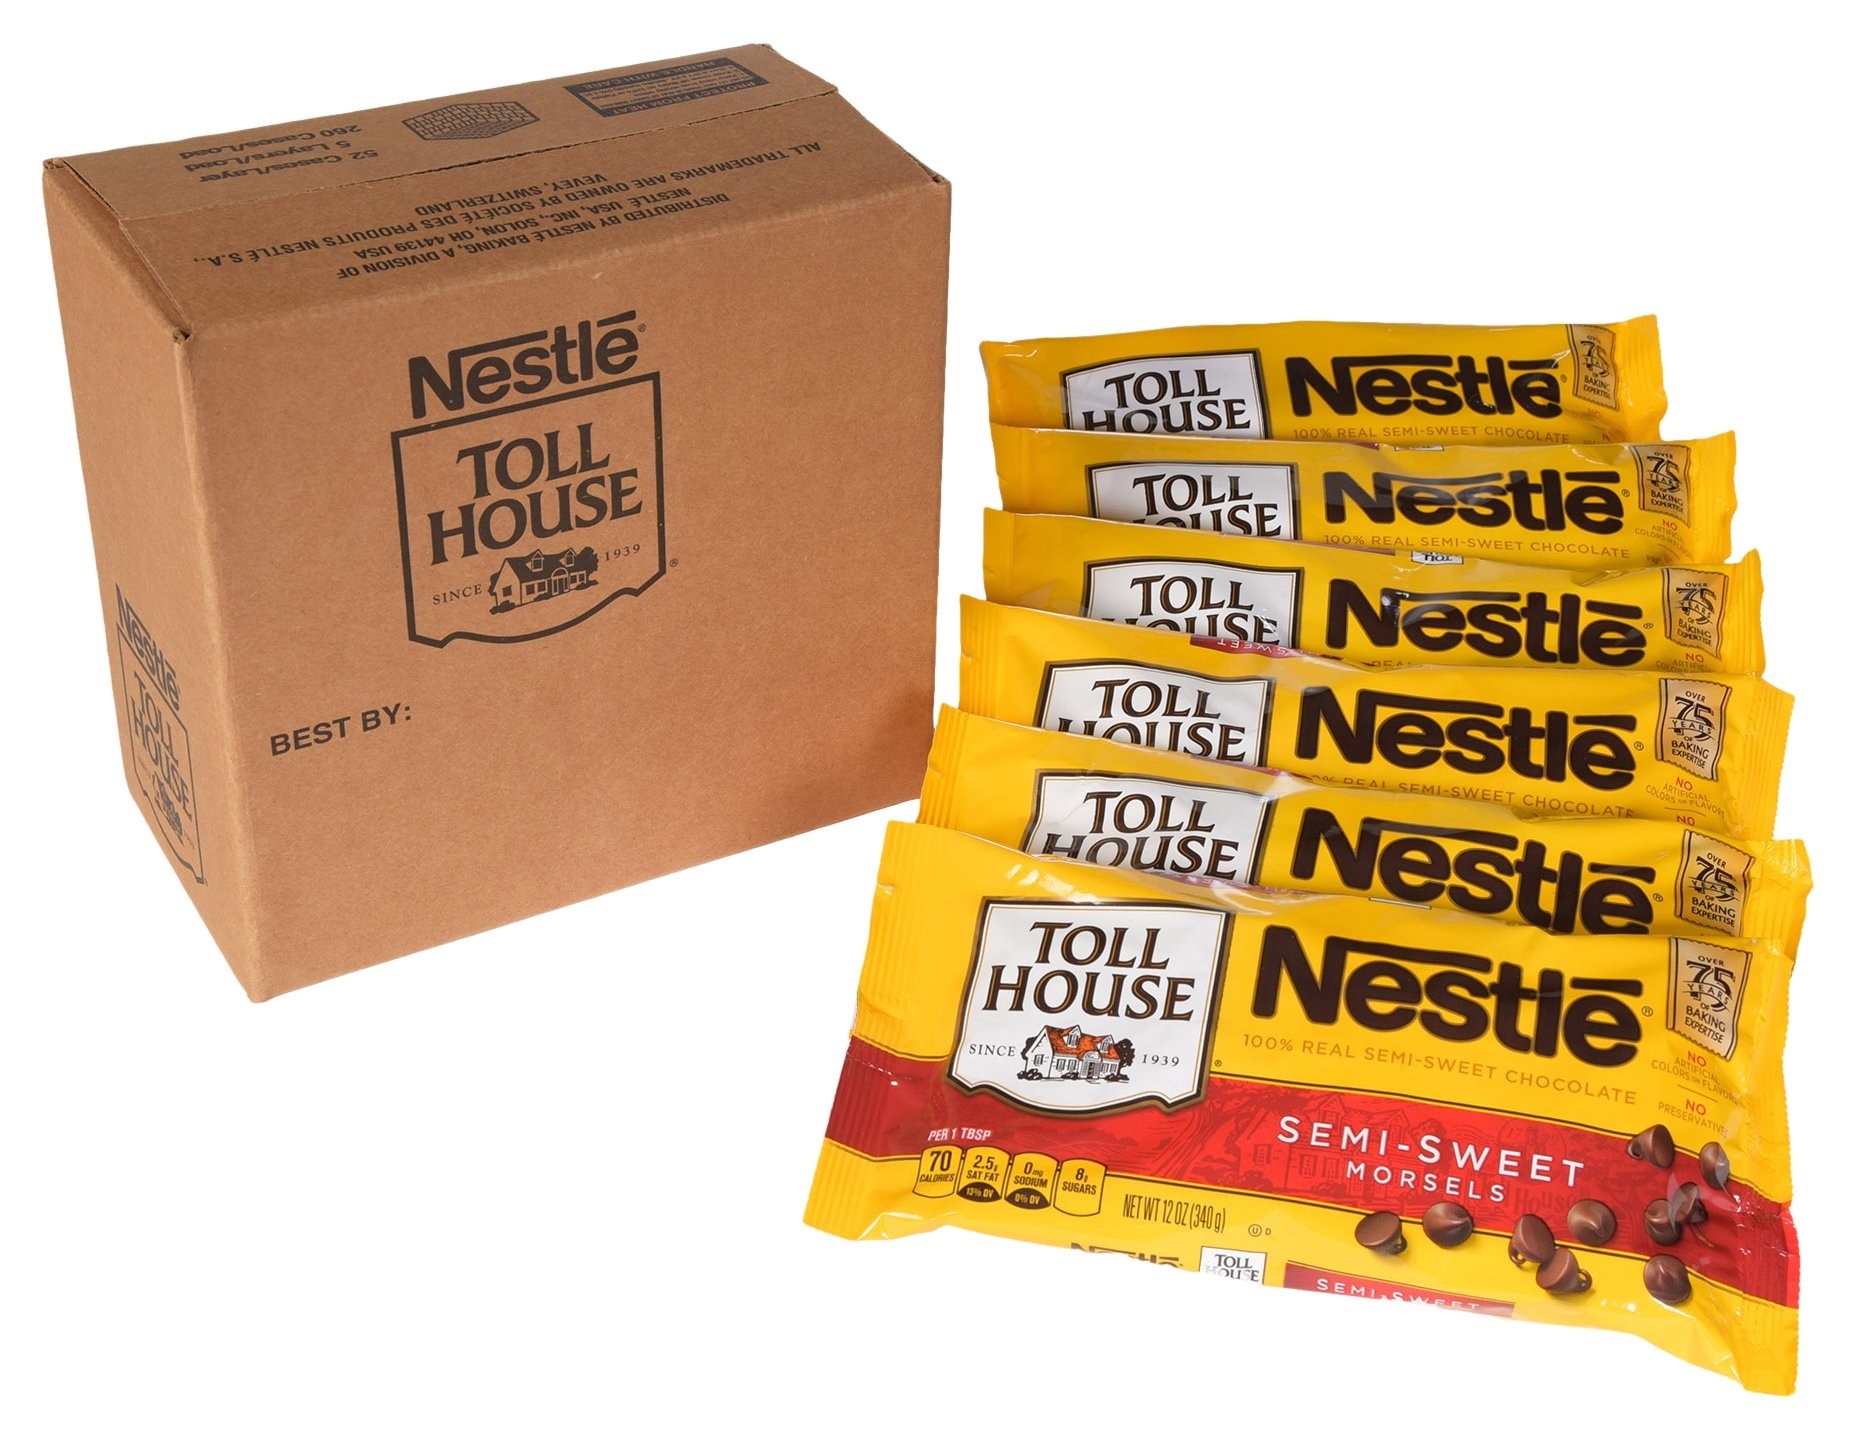
Item Name: Nestle Toll House Milk Chocolate Morsels, 12 Ounce , 6 Count
Value: 72.0
Unit: Ounce

Price: 5.79